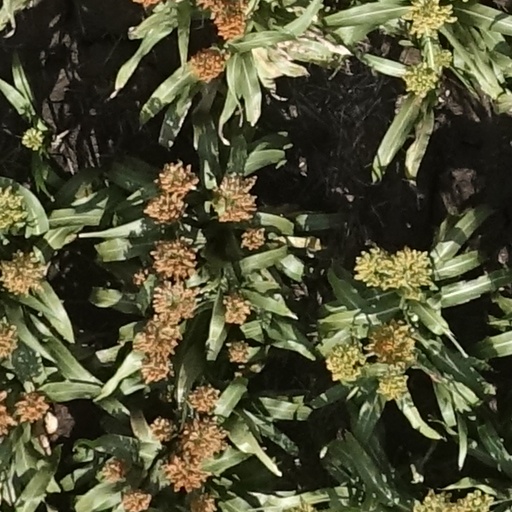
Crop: sorghum